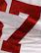
Number: 7